Welcome to Night Vale

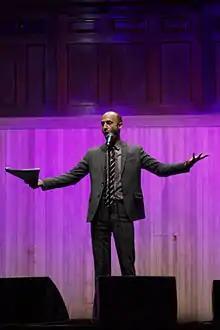
Cecil Baldwin as Cecil in the live episode "The Investigators" during the 2015 UK tour.

In an interview with NPR, Joseph Fink said that he "came up with this idea of a town in that desert where all conspiracy theories were real, and we would just go from there with that understood." The show initially operated on a shoe-string budget, with Fink lending Baldwin a $25 microphone to do his first recordings.